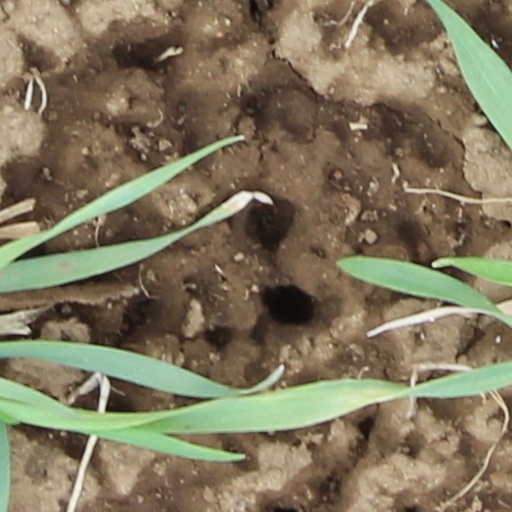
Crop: wheat